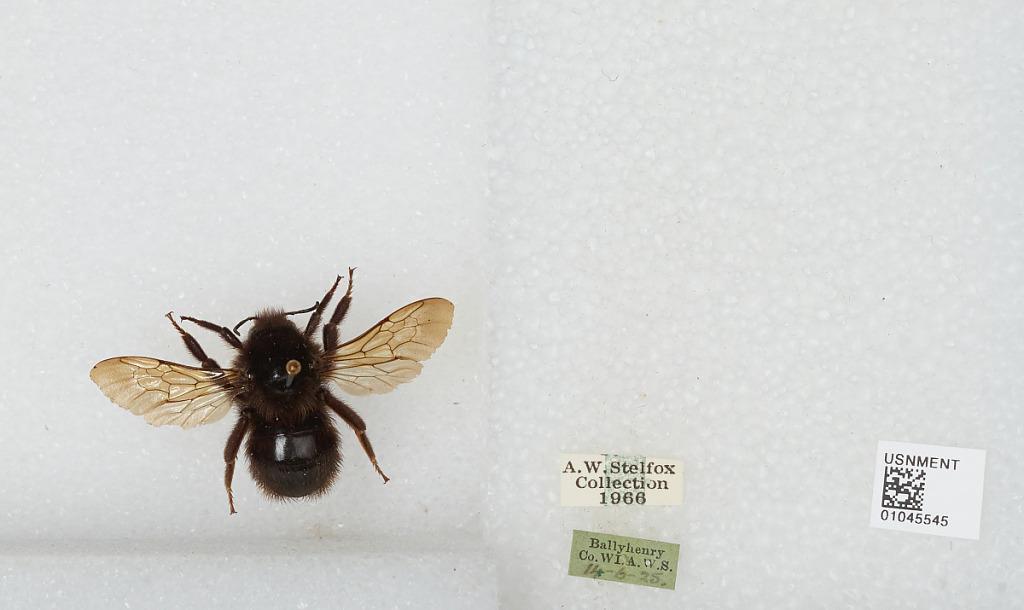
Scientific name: Bombus sp.
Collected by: A. Stelfox
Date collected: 1925-6-14
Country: Ireland
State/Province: Wicklow
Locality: Ballyhenry
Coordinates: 53.0261, -6.1022